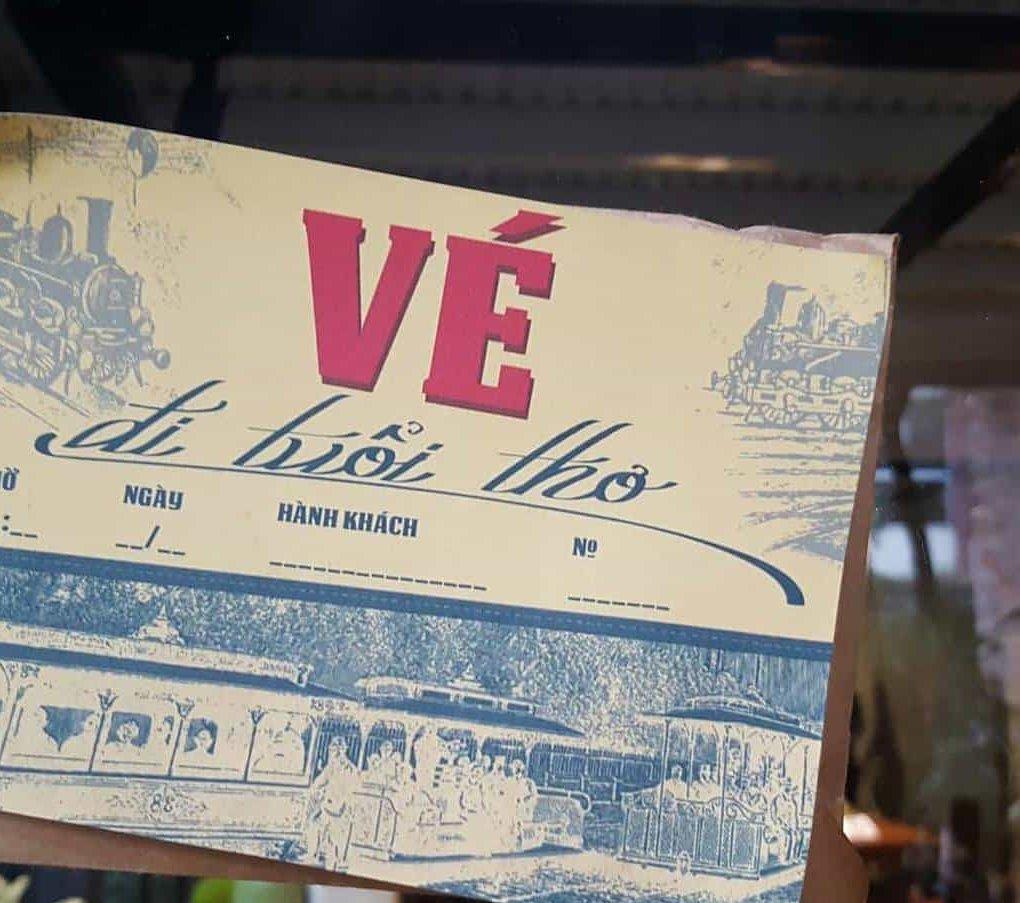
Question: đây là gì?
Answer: đây là vé đi tuổi thơ